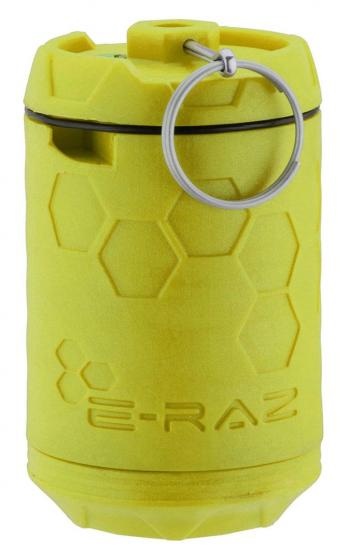
E-Raz Grenade Yellow FB053
Impact Gas New one-piece Frame (without additional screw) Easy to use and reload High Density Polymer 360 degree Dispersion 100% made in France Caliber: 6mm Weight: 180 grammes Height: 88mm Diameter 52mm (fits with 40mm grenade pouch) Fiber Polymer Frame 100 bbs
Brand: E-Raz
Category: Sporting Goods > Outdoor Recreation > Hunting & Shooting > Paintball > Paintballs